Jurby

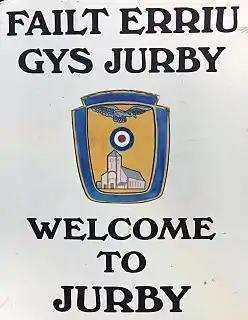
Jurby Parish sign, illustrating the close ties between the parish and the Royal Air Force

Jurby has the same meaning as Derby, both originating from the Scandinavian term for a deer farm or park; 'djúra-bý.'